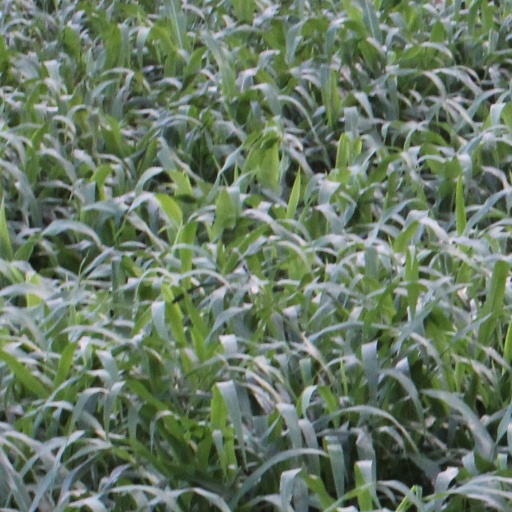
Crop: sorghum